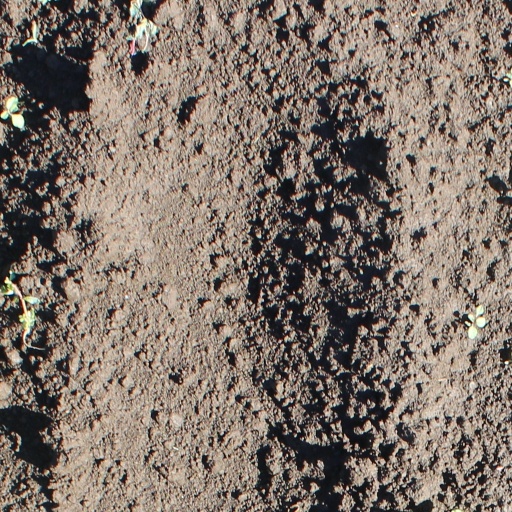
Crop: soybean